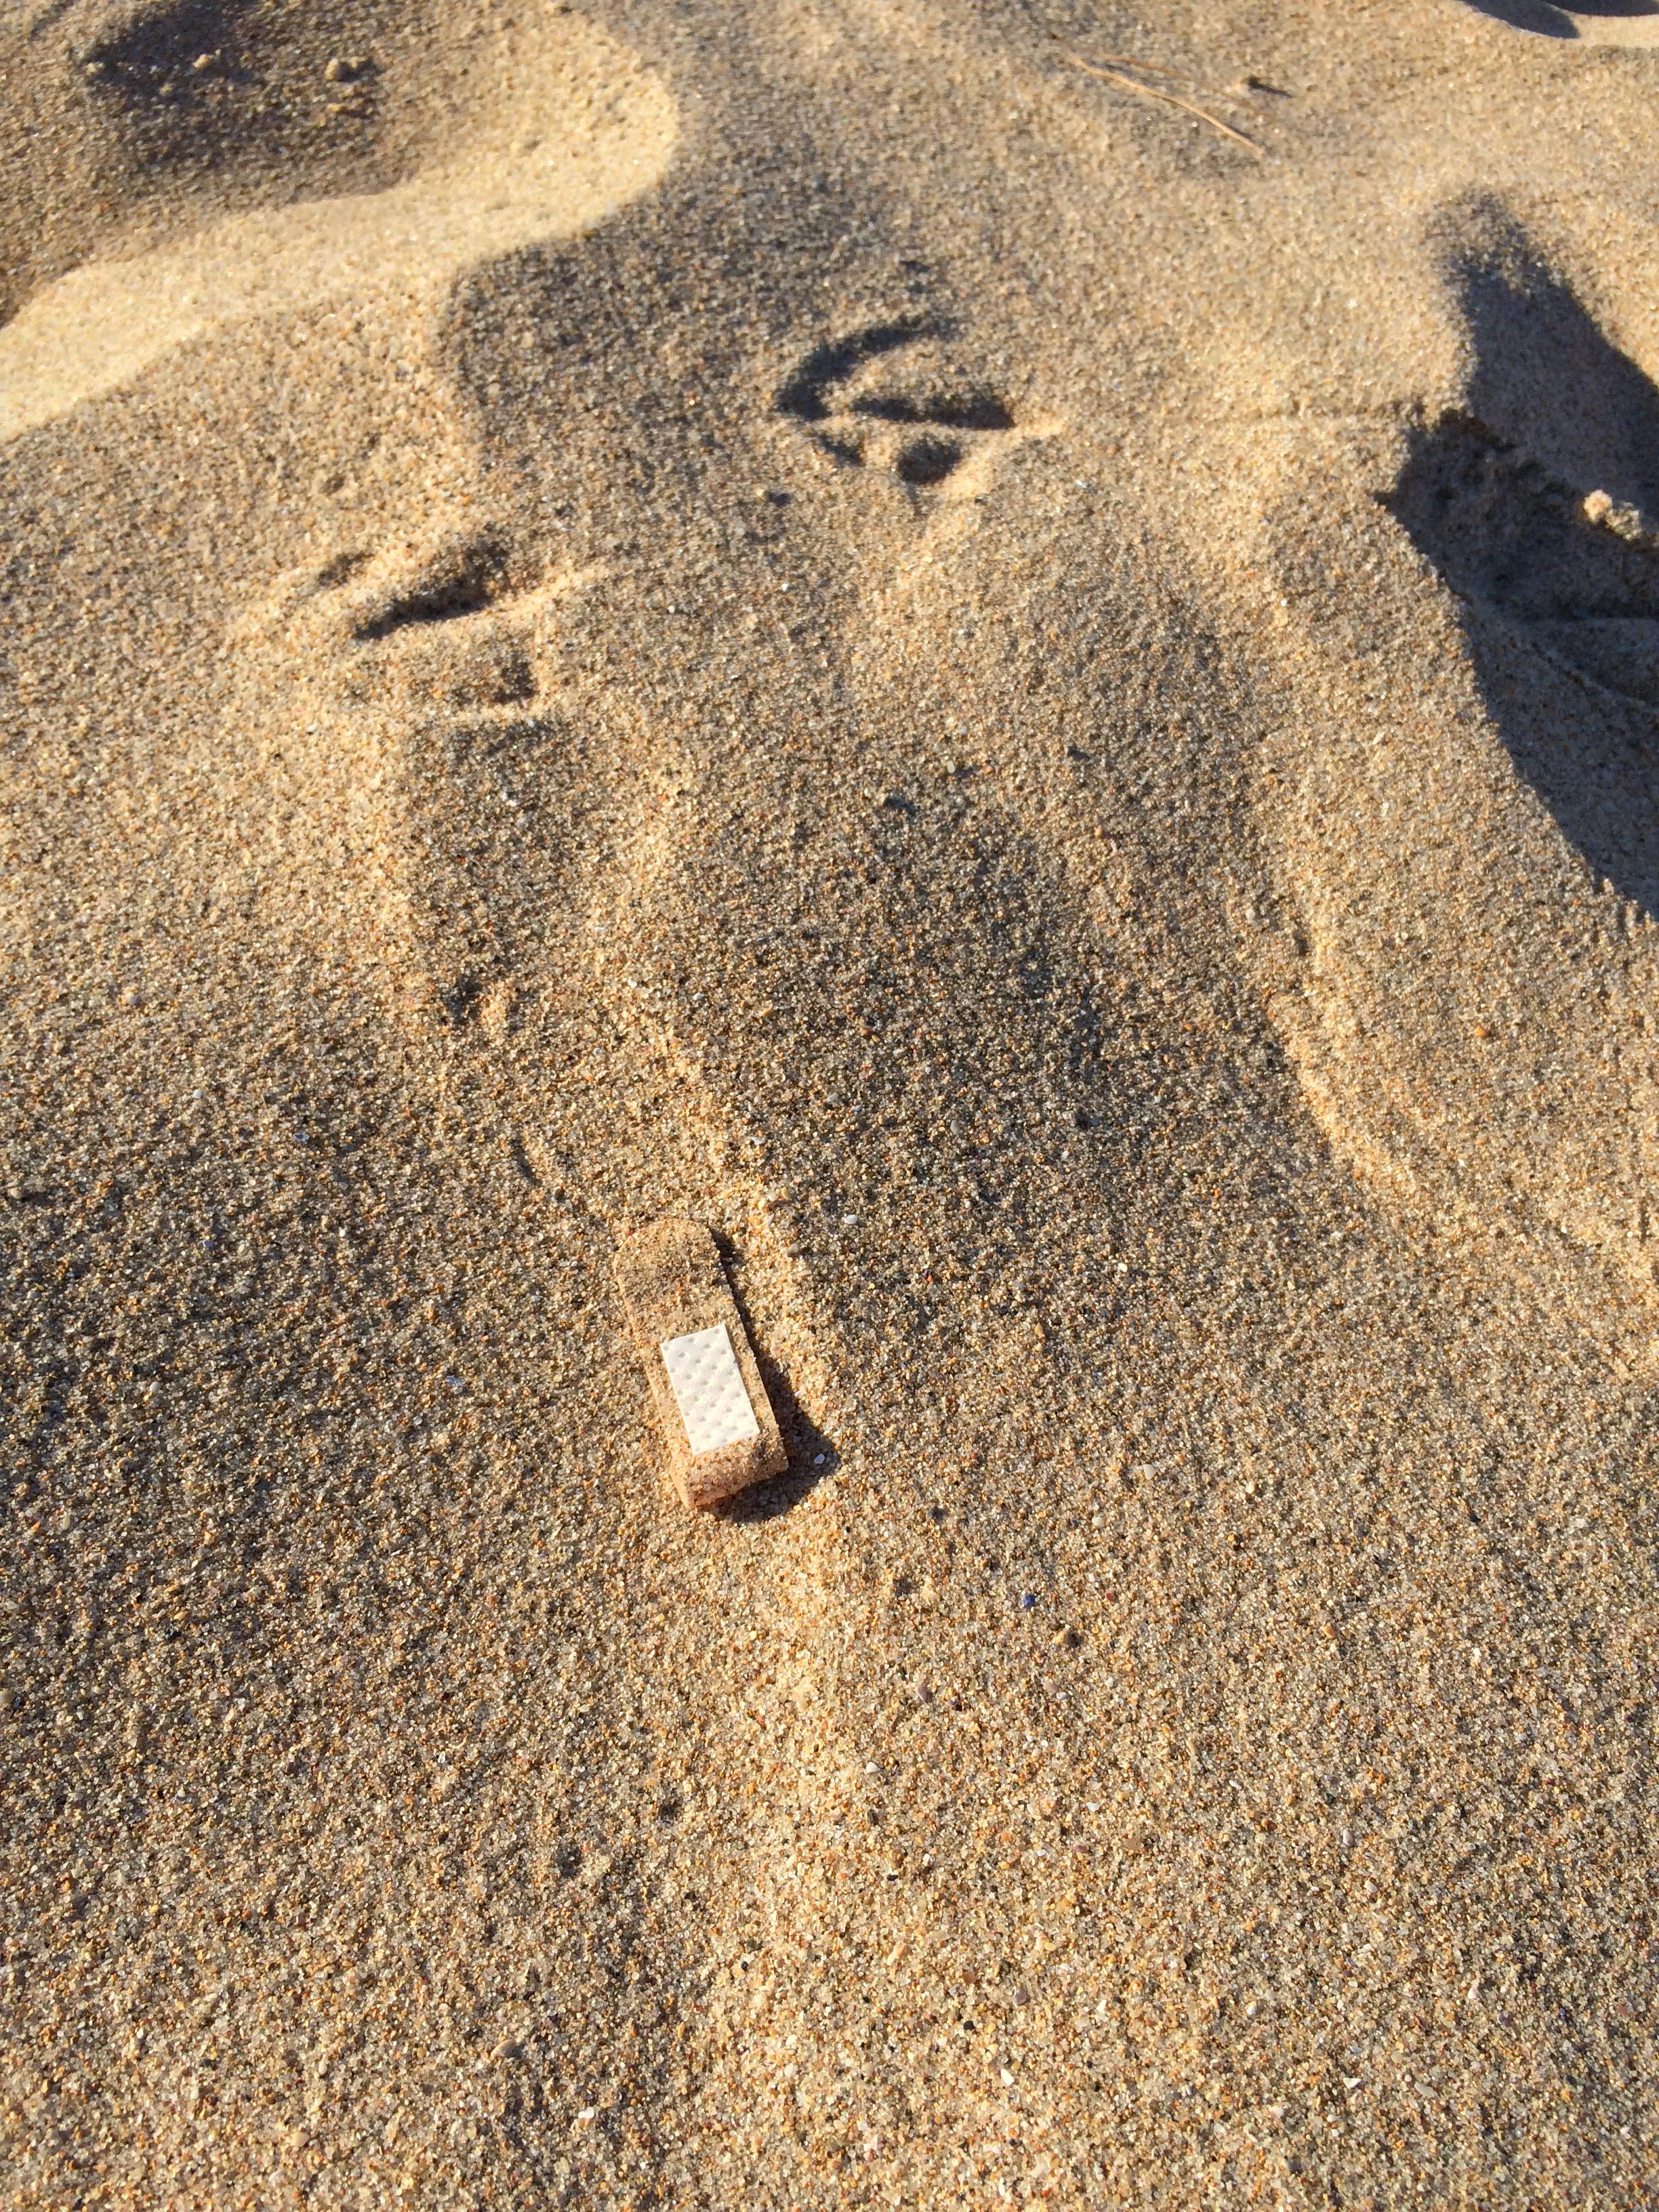
Object: Other plastic (Other plastic)